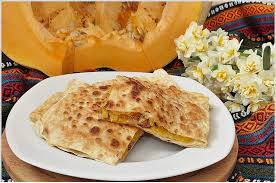
Yemek: gozleme